La hija de Cólquide

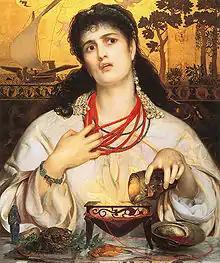
"Medea", 1868 painting by Frederick Sandys

La hija de Cólquide (also known by the English translation, The Daughter of Colchis) is a ballet score composed by Carlos Chávez in 1943–44 on commission from the Elizabeth Sprague Coolidge Foundation for Martha Graham. The title refers to the mythological character Medea, daughter of King Aeëtes of Colchis, in the story of Jason and the Golden Fleece. The ballet spawned several subsidiary works in Chávez's catalog including his Third String Quartet. When Graham eventually choreographed it, she wrote a new scenario and gave it the title Dark Meadow.